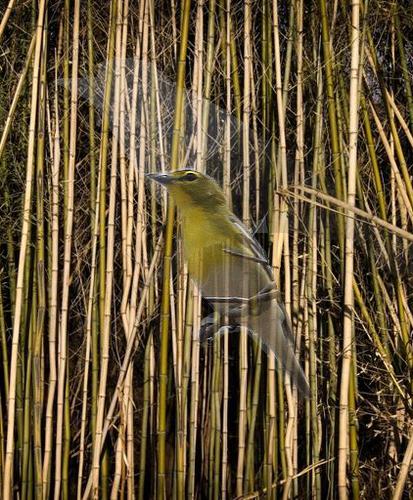
Bird species: Yellow_throated_Vireo
Bird type: landbird
Background: land